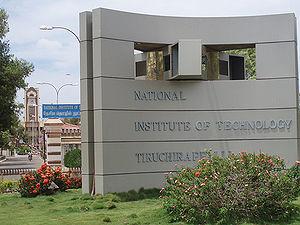
Les Instituts nationaux de technologie de l'Inde, sont un ensemble de 30 instituts universitaires publics en Inde. Les NIT offrent des filières de formation menant aux diplômes de bachelor, master et doctorat dans des domaines divers d'ingénierie et de technologies. Chaque NIT est autonome et a le droit de construite ses propres filières.